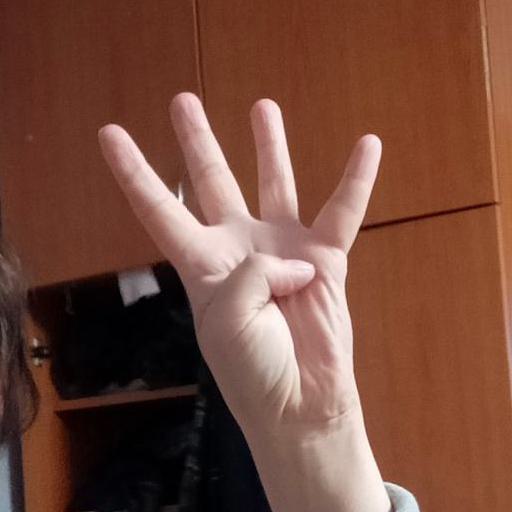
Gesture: four